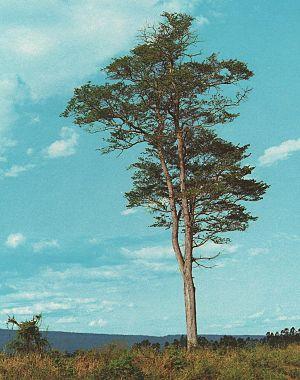
Les yungas méridionales ou yungas australes forment la partie sud du yunga, s'étendant du sud du département de Santa Cruz en Bolivie jusqu'à la province argentine de Catamarca. Elles se développent à une altitude comprise entre 400 et 3 000 mètres au-dessus du niveau de la mer.
La province de Salta est une province de l'Argentine, située à l'extrême nord-ouest du pays. Elle est limitée au nord par la province de Jujuy et par la Bolivie, à l'est par le Paraguay, Formosa et la province du Chaco, au sud par les provinces de Santiago del Estero, de Tucumán et de Catamarca, enfin à l'ouest par le Chili.
La province de Formosa est une province de l'Argentine, située au nord-est du pays. Elle est bordée à l'ouest par la province de Salta, au sud par celle de Chaco et à l'est comme au nord par le Paraguay. Sa capitale est Formosa.